We Are History

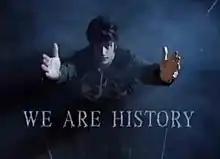
Titlescreen of series 1, featuring Marcus Brigstocke.

We Are History is a British comedy series broadcast on the BBC. It ran for two series of six ten-minute episodes.